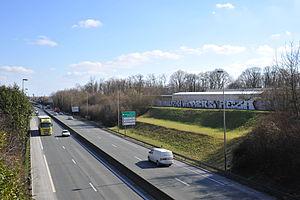
Tangentielle d'Orléans vue du pont de la rue des Fossés vers l'est, Fleury-les-Aubrais, Loiret, France
Une voie rapide ou voie express est en Europe une route réservée à la circulation des véhicules motorisés et dont les croisements sont réduits, supprimés ou aménagés afin d'éviter les arrêts de circulation, mais qui n'atteignent pas les caractéristiques des autoroutes auxquelles elles peuvent ressembler. La définition exacte de la route expresse peut sensiblement varier selon les conventions internationales.
La tangentielle d'Orléans ou rocade d'Orléans est une voie rapide française du département du Loiret et de la région Centre-Val de Loire. Elle constitue une partie de la route nationale 60 transformée en voie rapide au nord, à l'ouest et au nord-est d'Orléans.